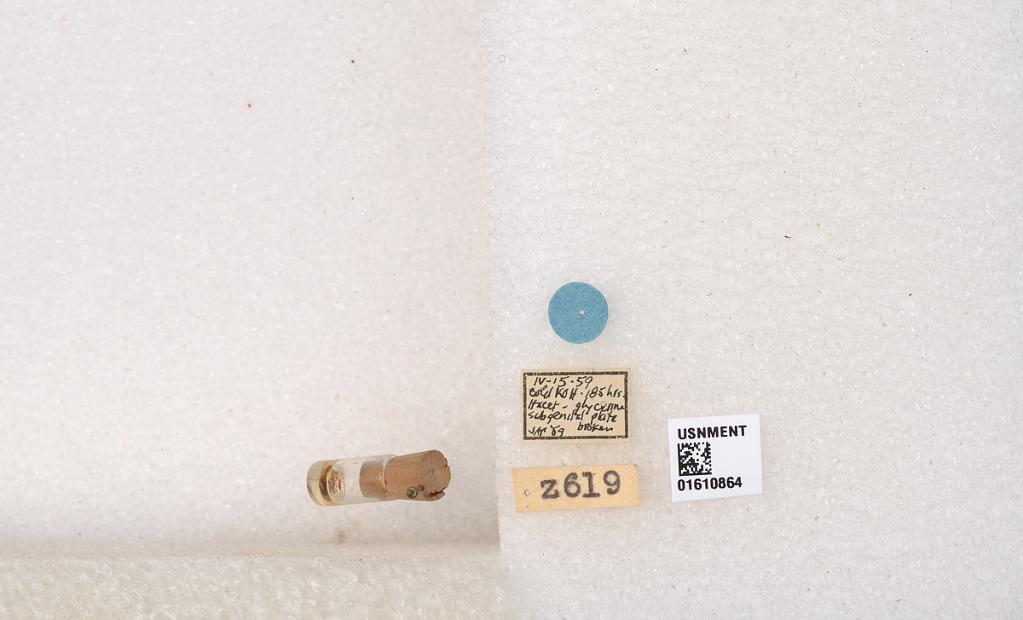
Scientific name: Xylocopa (Neoxylocopa) aeneipennis (De Geer)
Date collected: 1959-4-15